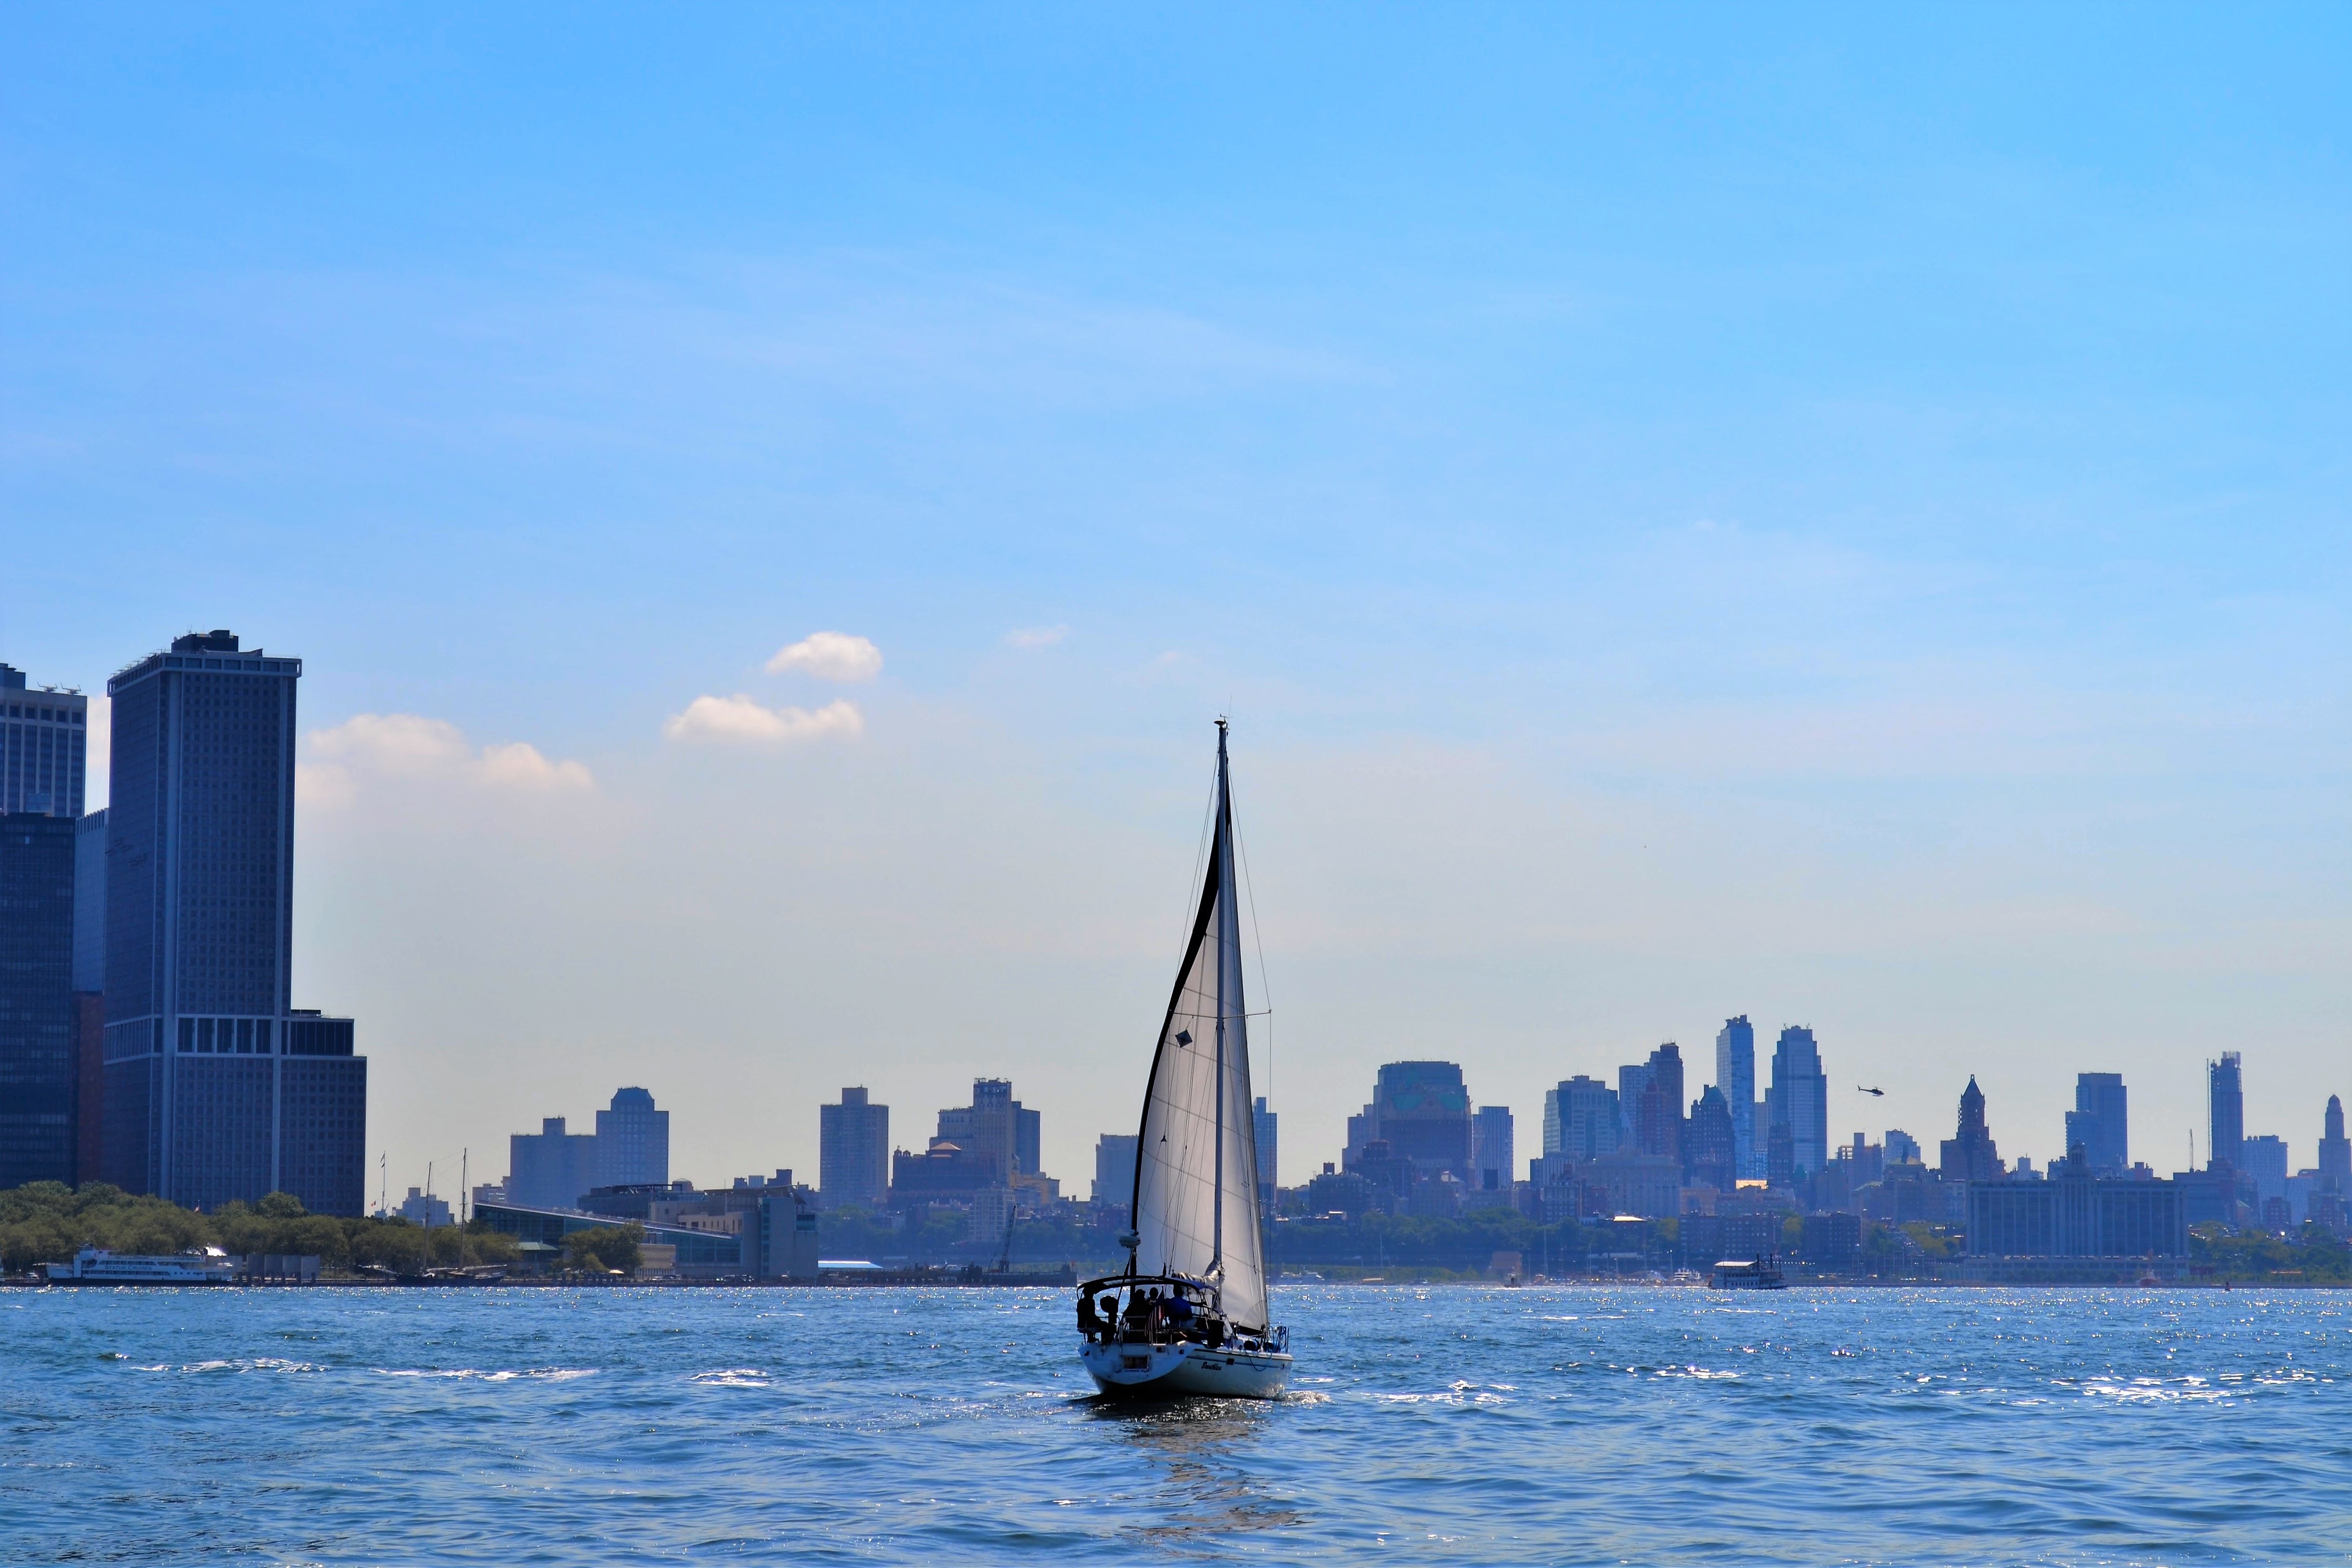
sailing, sail, boat, sea, vehicle, sailboat, skyline, horizon, ocean, sailing ship, bay, harbor, skyscraper, mast, watercraft